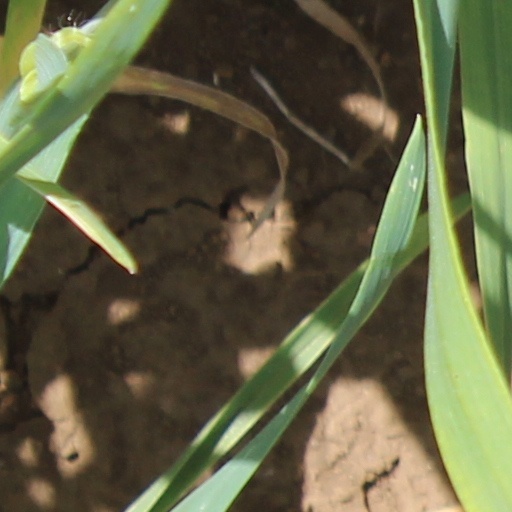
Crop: wheat